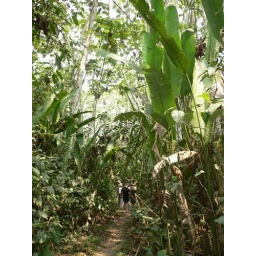
Vegetation at monkey island. Bird of Paradise plants well over 6 metres tall.